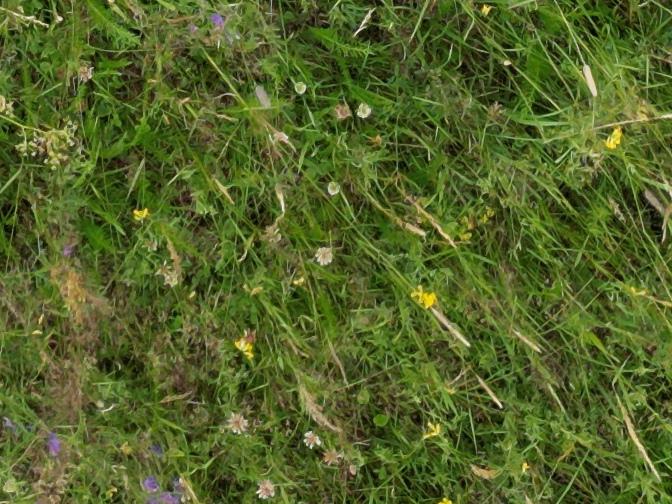
Flowers visible:  daisy flowers, yarrow flowers